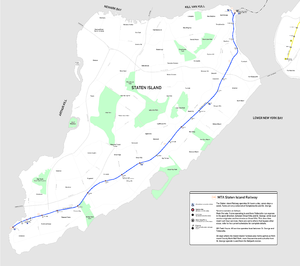
Le Staten Island Railway est un réseau de transport métropolitain qui dessert l'arrondissement de Staten Island, à New York. Bien qu'étant considéré comme un réseau classique de chemin de fer, le SIR utilise des rames de type R44 qui sont identiques à celles utilisées par une partie du réseau du métro de New York.